Devil's Crush

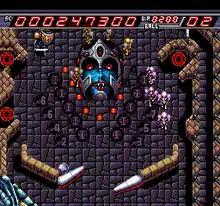
TurboGrafx-16 version screenshot

The playfield of "Devil's Crush" consists of a free scrolling pinball table three screens high. There are three pairs of flippers. The player can nudge/bump the table to influence the ball's path. Using the tilt button too much will result in the game "tilting" and the flippers will stop working, causing a lost ball. There are many targets to shoot for and hidden bonus rooms.